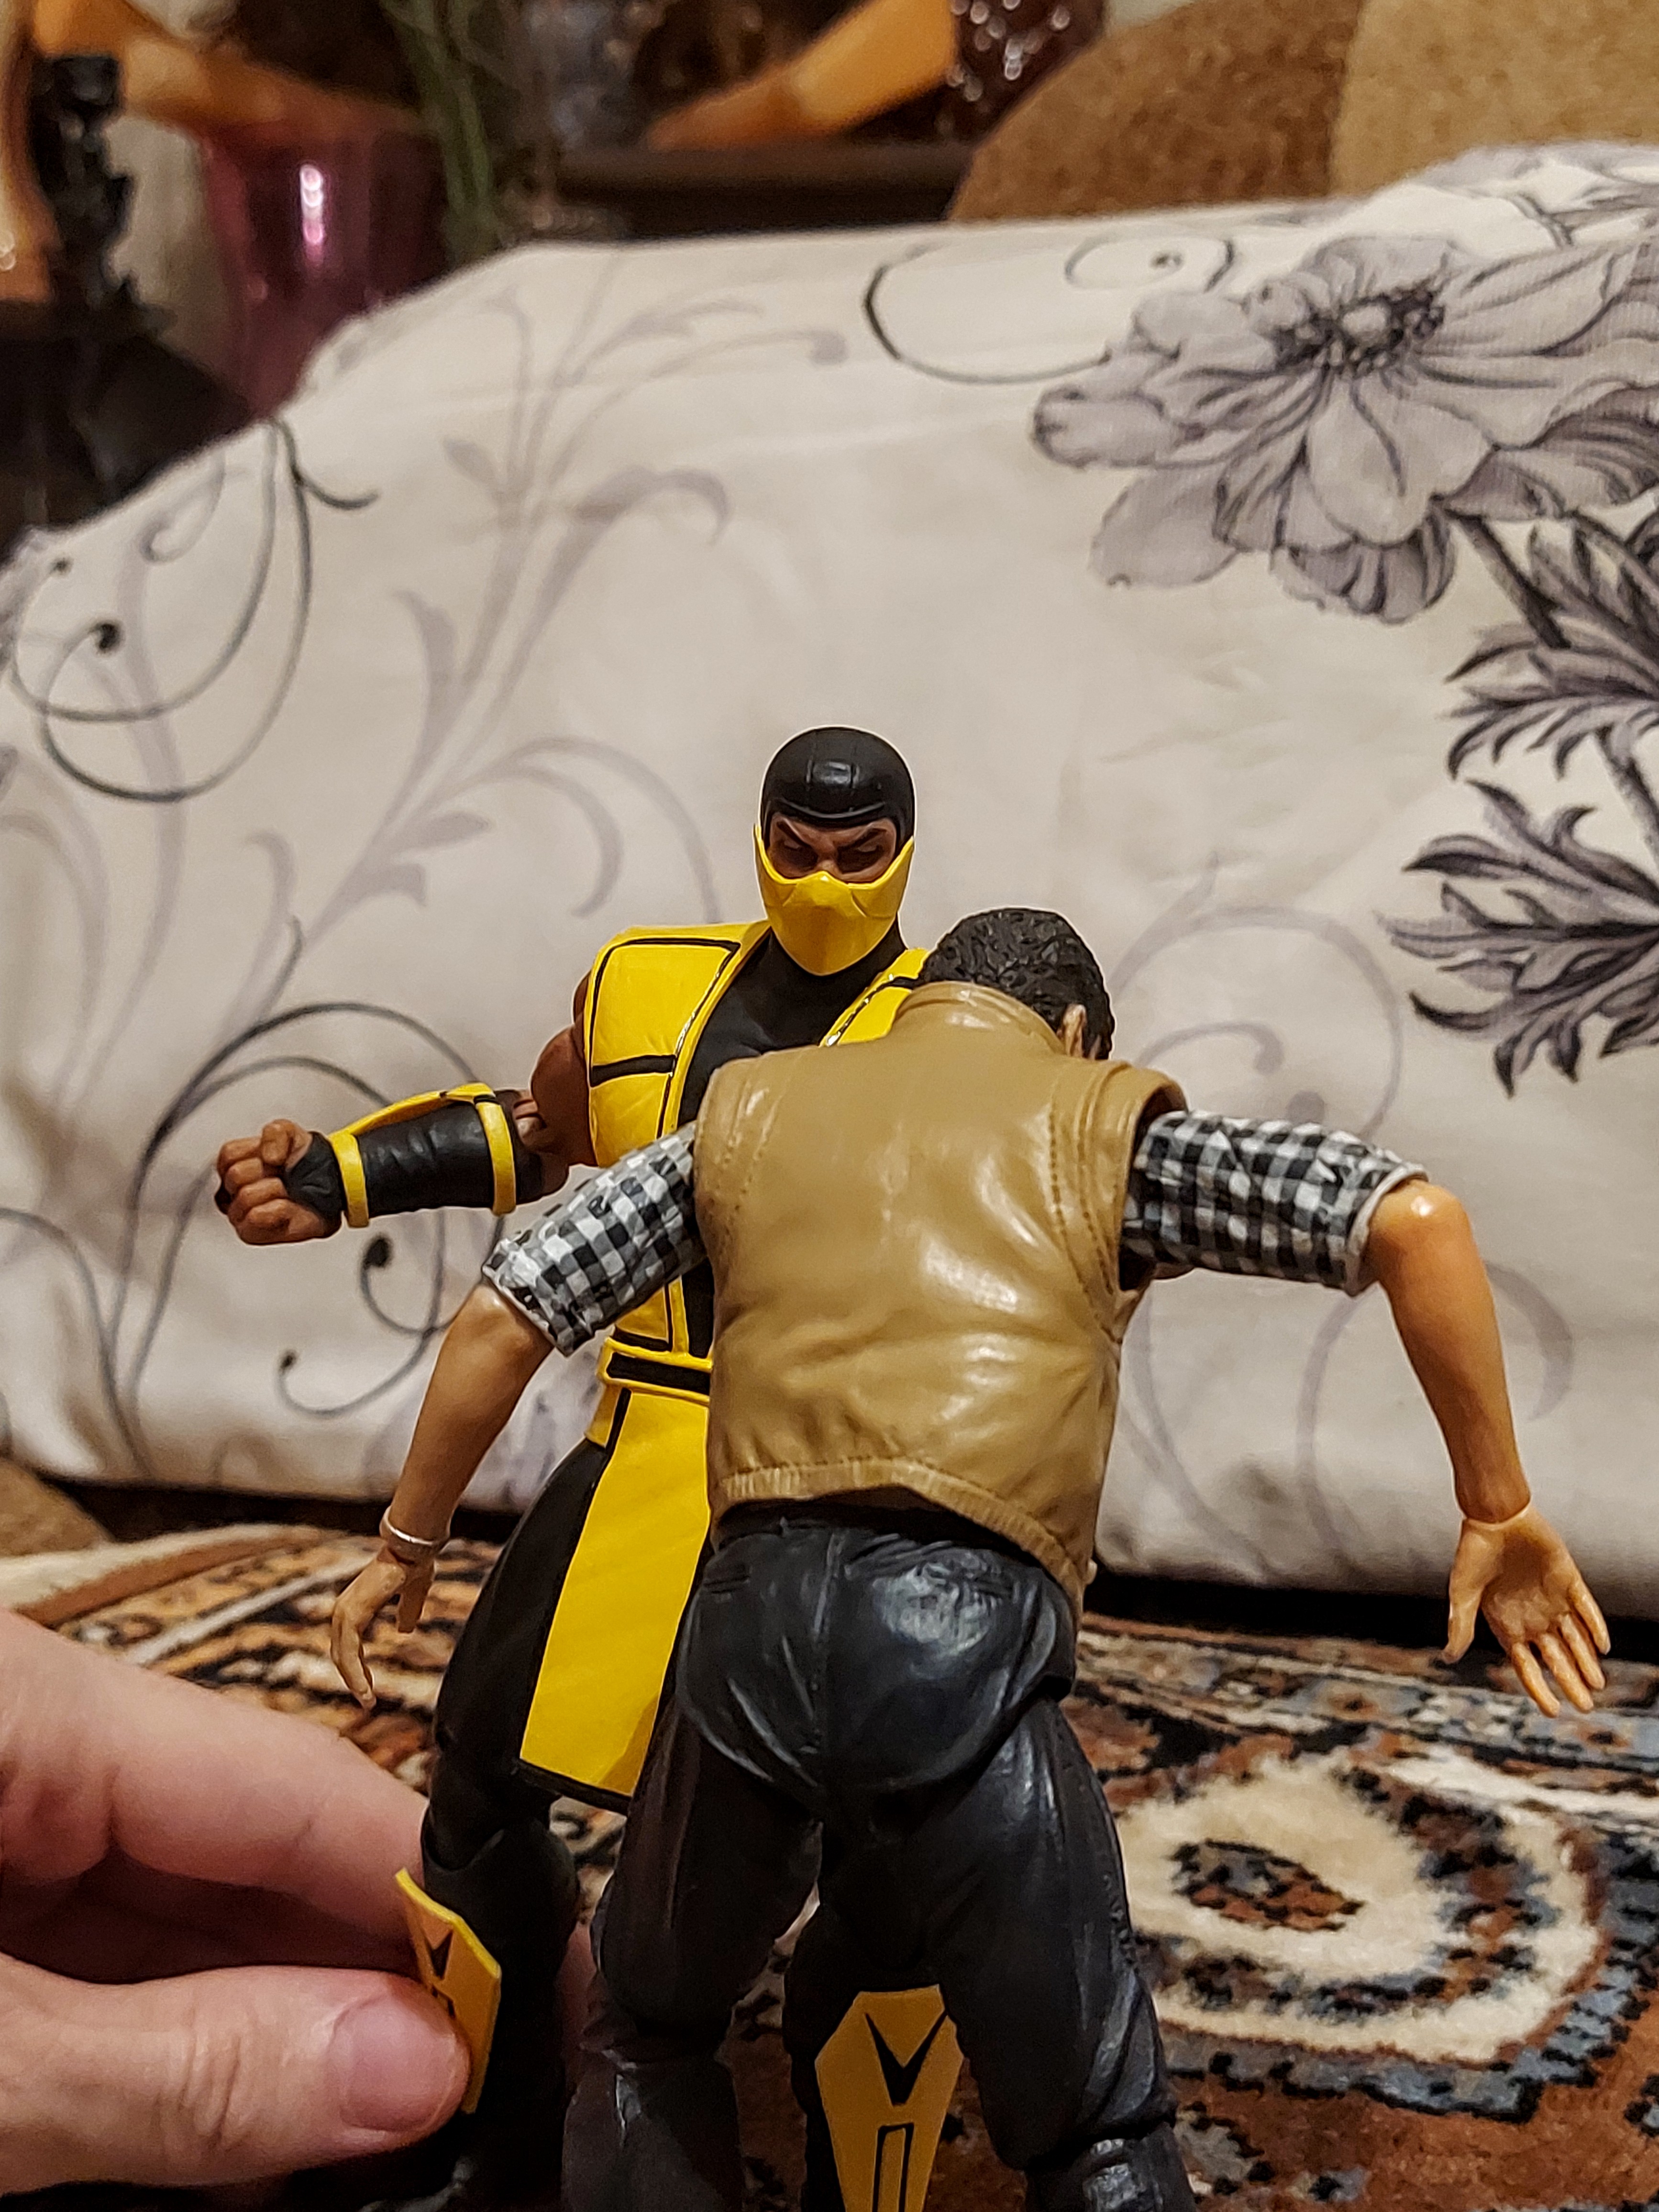
scorpion, storm, collectibles, gesture, cool, art, toy, personal protective equipment, hat, artist, metal, fictional character, visual arts, fiction, illustration, fun, action figure, room, automotive design, font, crew, Barechested, statue, t shirt, games, costume, animation, sitting, figurine, linens